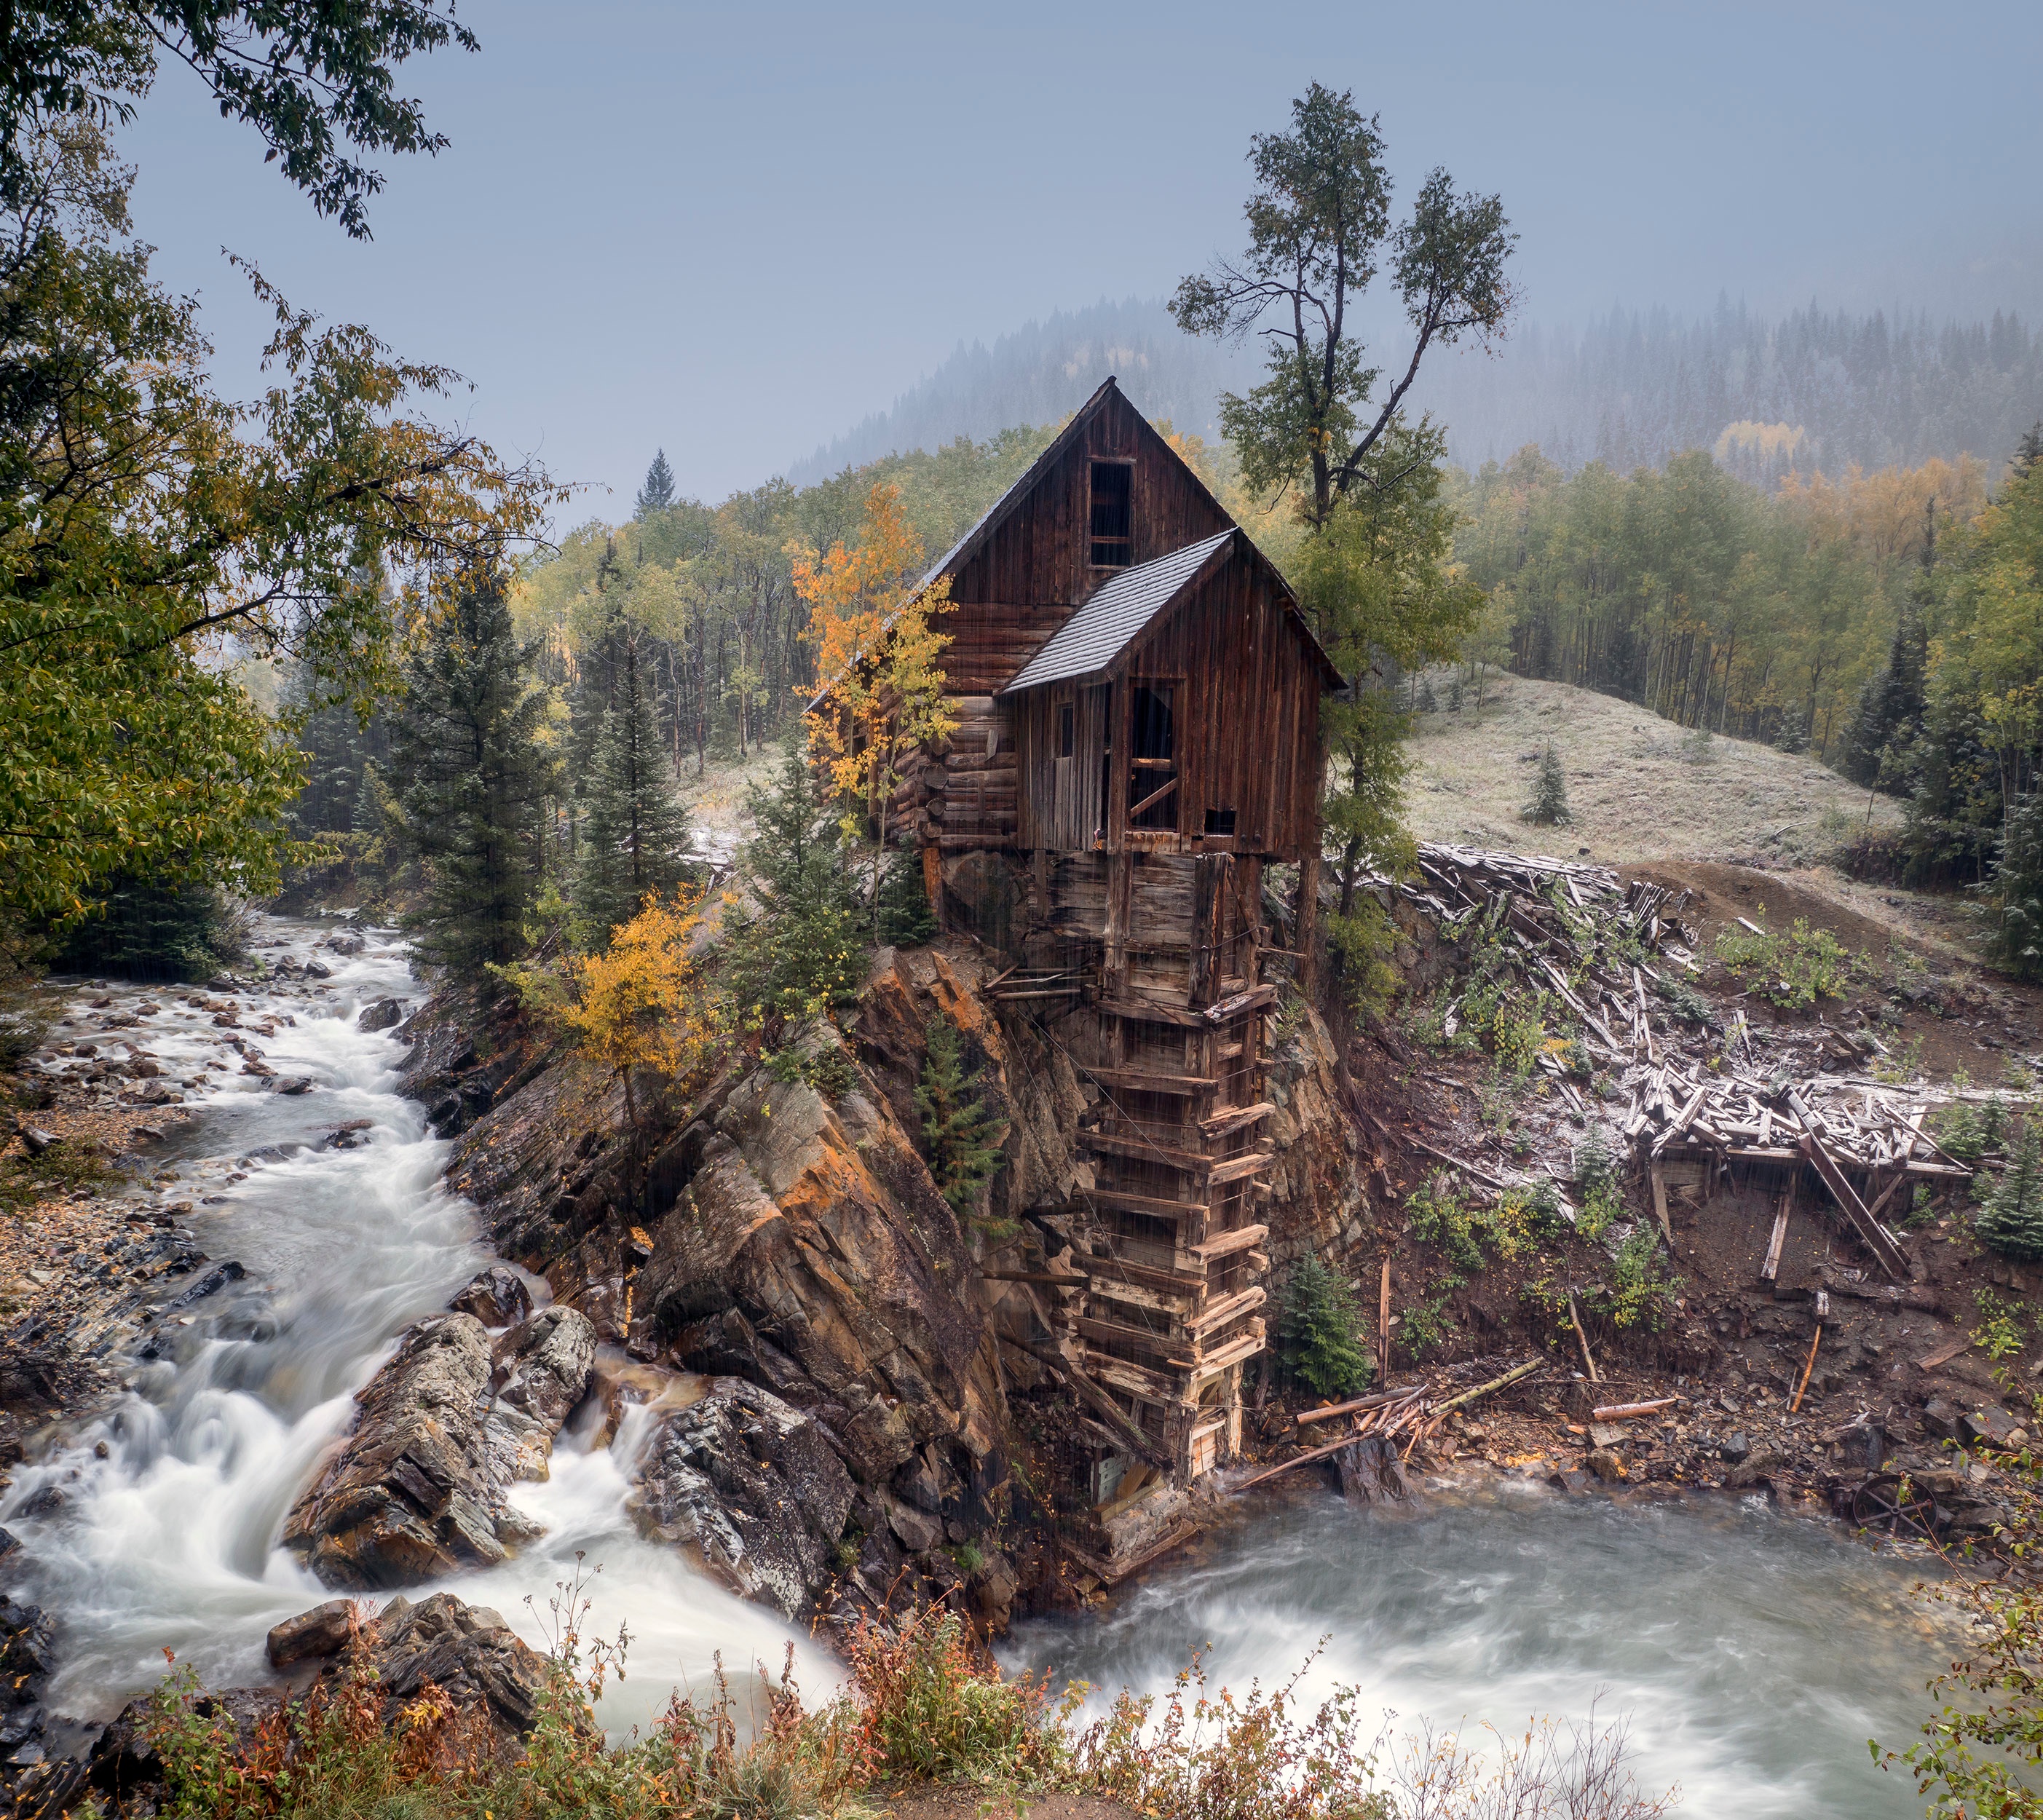
tree, water, forest, waterfall, wilderness, mountain, trail, valley, stream, cabin, wooden, water feature, geological phenomenon